Sea level rise

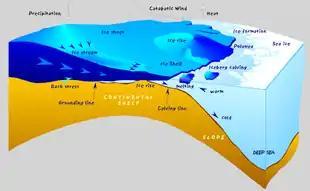
Processes around an Antarctic ice shelf

After 500 years, sea level rise from thermal expansion alone may have reached only half of its eventual level - likely within ranges of . Additionally, tipping points of Greenland and Antarctica ice sheets are likely to play a larger role over such timescales. Ice loss from Antarctica is likely to dominate very long-term SLR, especially if the warming exceeds . Continued carbon dioxide emissions from fossil fuel sources could cause additional tens of metres of sea level rise, over the next millennia. Burning of all fossil fuels on Earth is sufficient to melt the entire Antarctic ice sheet, causing about of sea level rise.